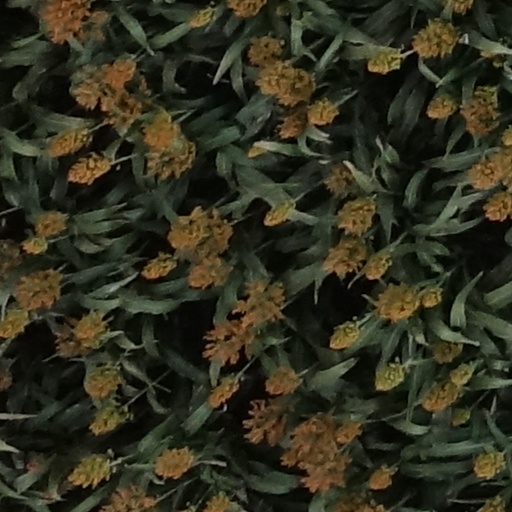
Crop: sorghum